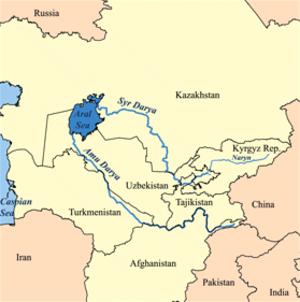
La Sogdiane est la satrapie septentrionale de l'Empire perse achéménide puis du royaume d'Alexandre le Grand à partir de 329 av. J.-C. C'est à la fois une région et une circonscription administrative et fiscale de base ethnique. Elle disparait vers 256 av. J.-C., intégrée au royaume gréco-bactrien de Diodote Ier.
L'Amou-Daria est un fleuve d'Asie centrale du bassin endoréique de la mer d'Aral.
Grâce à sa position géographique, l'Asie centrale a depuis très longtemps été traversée par les grandes voies de communication de l'Eurasie, notamment par la Route de la soie. Cette situation privilégiée lui a permis d'acquérir une grande richesse tant culturelle qu'économique. Il importe cependant de distinguer deux types de peuples, les sédentaires et les nomades, dont l'opposition a marqué l'histoire de l'Asie centrale pendant près de 3000 ans. L'aridité de cette région a contraint les sédentaires à mettre en place des réseaux d'irrigation. Leurs oasis étant éloignées les unes des autres, il leur était difficile de former des États unifiés. Les nomades ont toujours vécu dans la vaste zone de steppes et de déserts située au nord de l'Asie centrale. Quand leurs tribus parvenaient à s'unir, de puissants empires se constituaient. Ainsi en est-il des Xiongnu au IIIᵉ siècle av. J.-C. ou des Mongols au XIIIᵉ siècle. Les empires établissaient leur domination sur les oasis de l'Asie centrale et s'étendaient parfois hors de ce territoire. La Chine a fréquemment subi des invasions de peuples nomades.
Le Syr-Daria est un fleuve d'Asie centrale, aussi connu comme l'Iaxarte ou Jaxartes, de son nom en grec ancien Ιαξάρτης, ou Sihoun dans la géographie du Moyen Âge arabo-musulman.
La frontière entre l'Afghanistan et l'Ouzbékistan est la frontière séparant l'Afghanistan et l'Ouzbékistan.